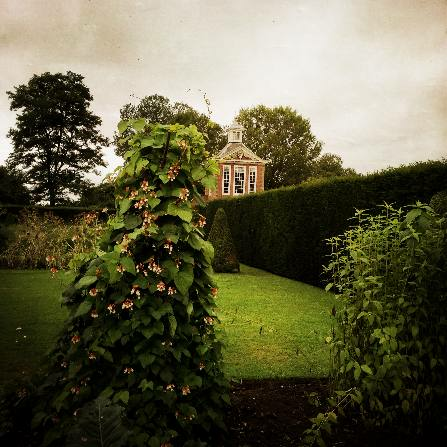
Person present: No